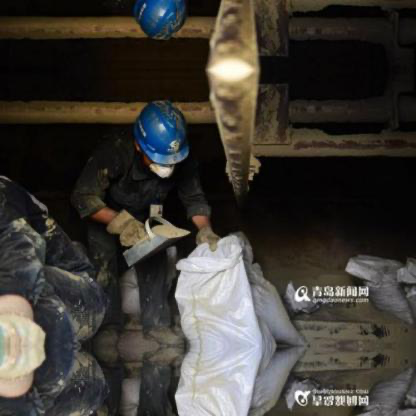
Objects in the image:
label: helmet
label: helmet